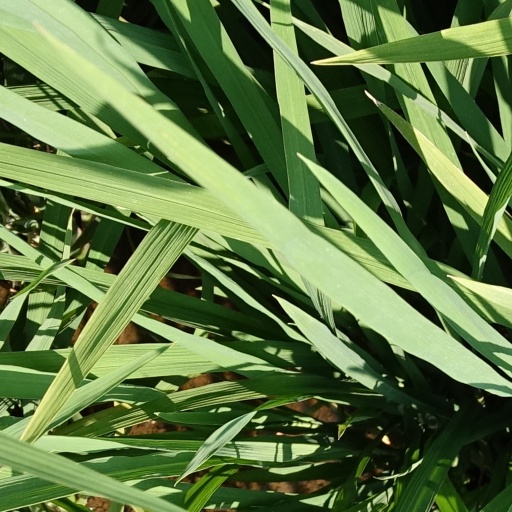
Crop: rice